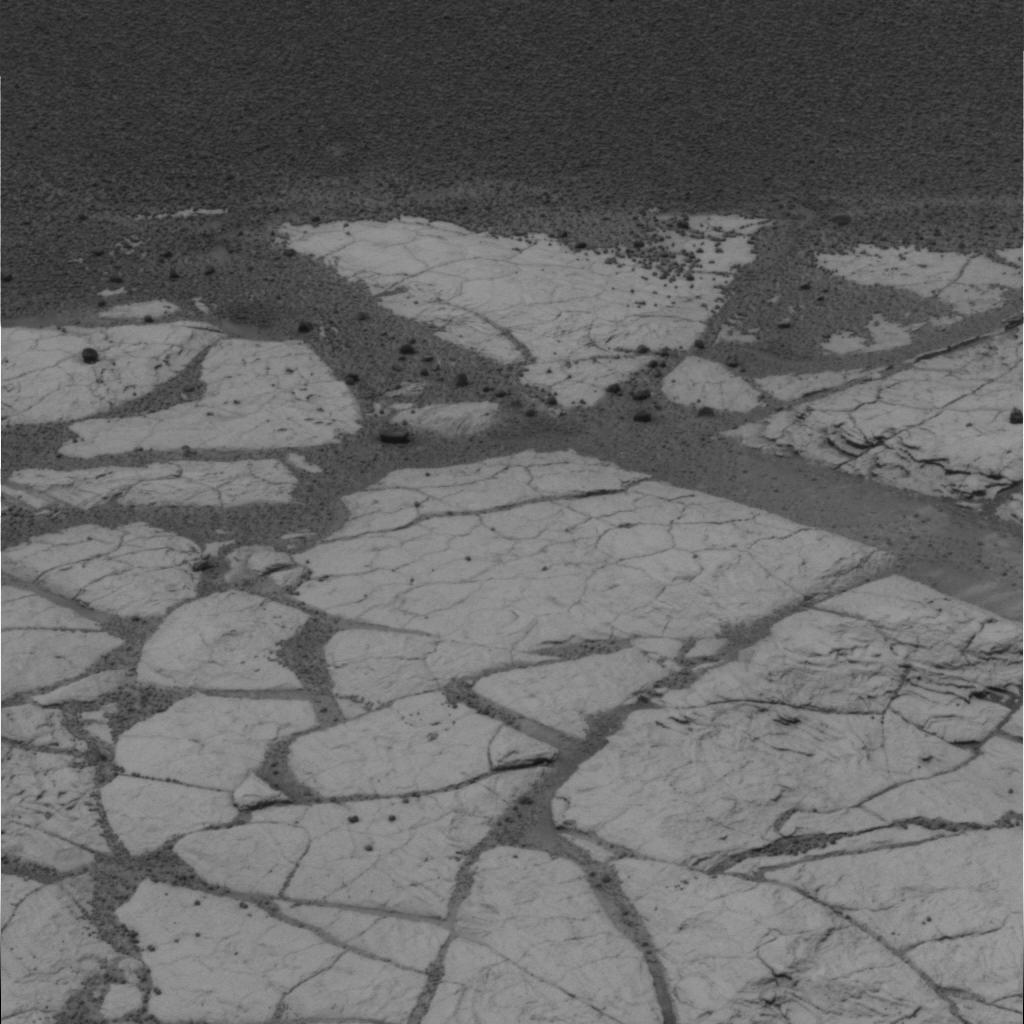
Surface features visible: Rock Outcrops, Rock (Linear Features), Soil, Spherules, Nearby Surface